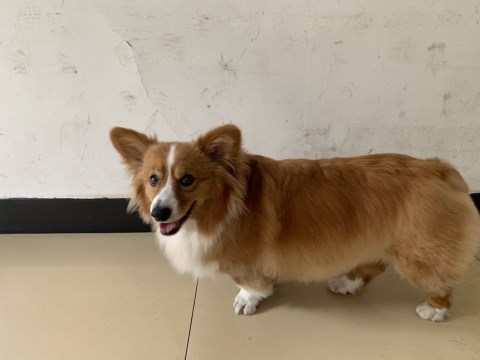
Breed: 2909-n000116-Cardigan